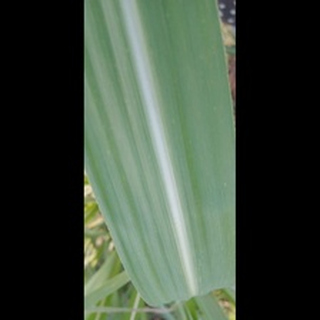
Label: healthy_sugarcane